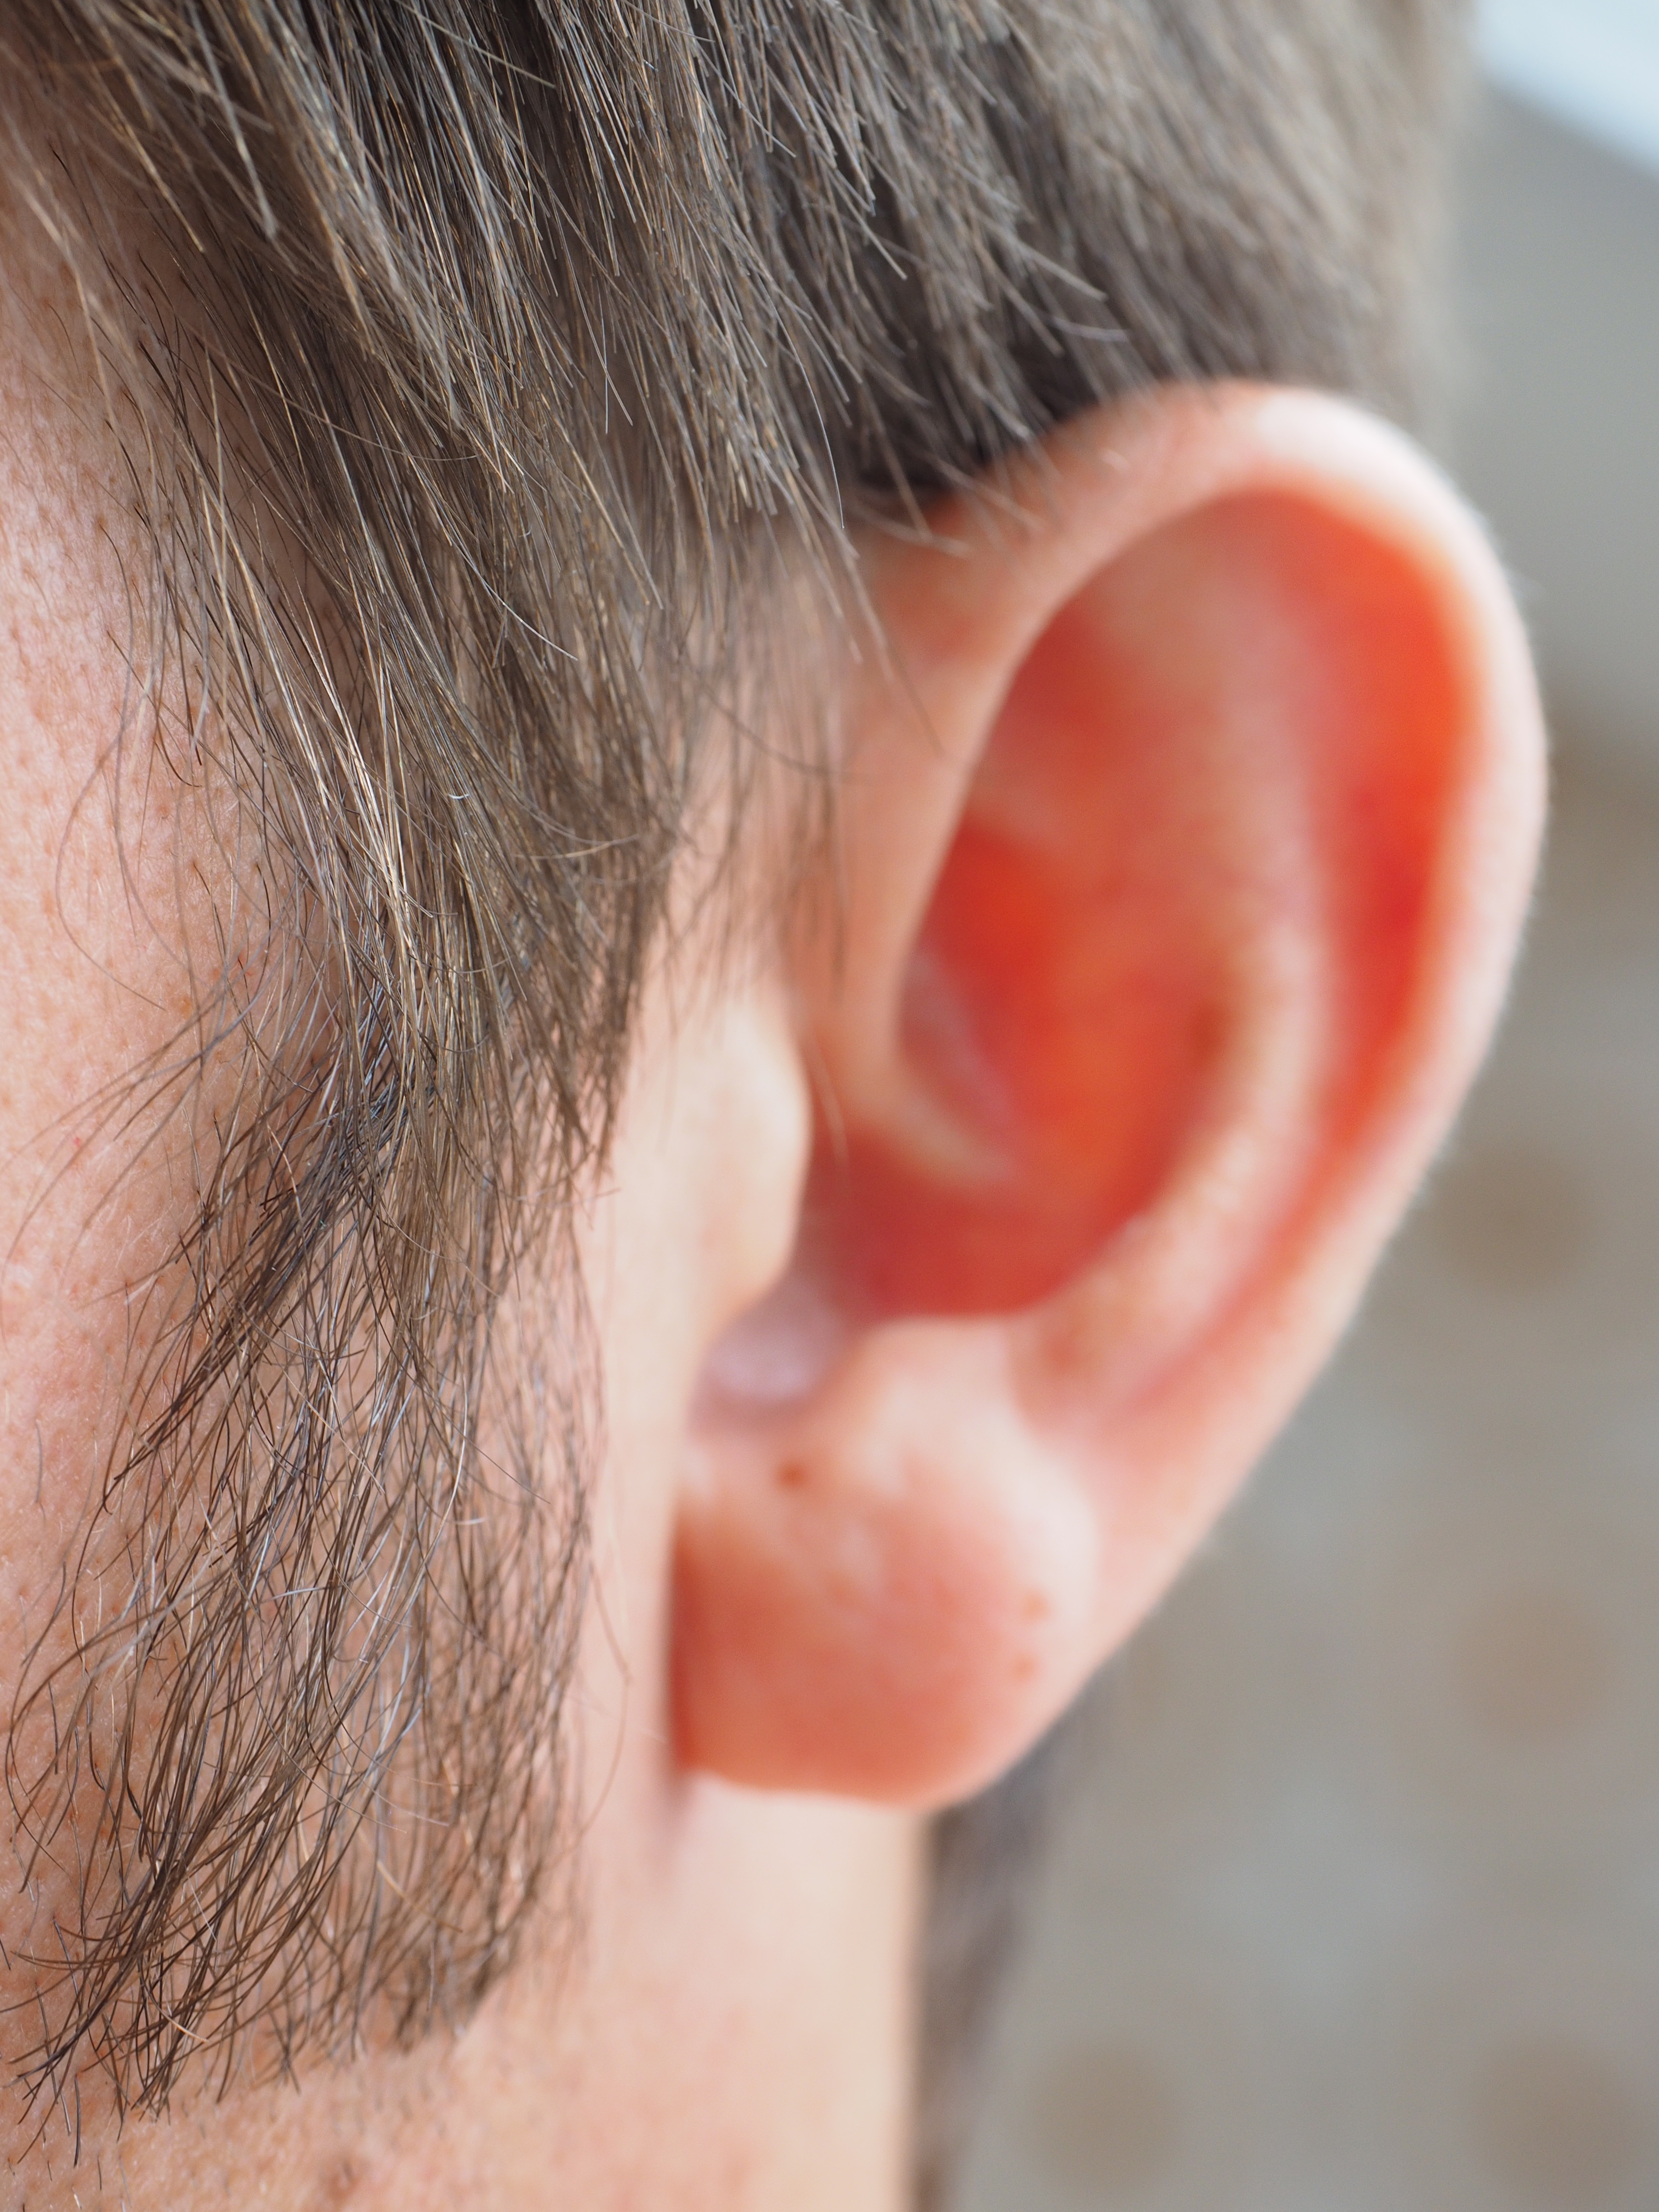
person, hair, human, ear, lip, eyelash, close up, nose, whiskers, cool image, cheek, neck, earrings, cool photo, forehead, jaw, hearing, chin, auricle, hair growth, sideburns